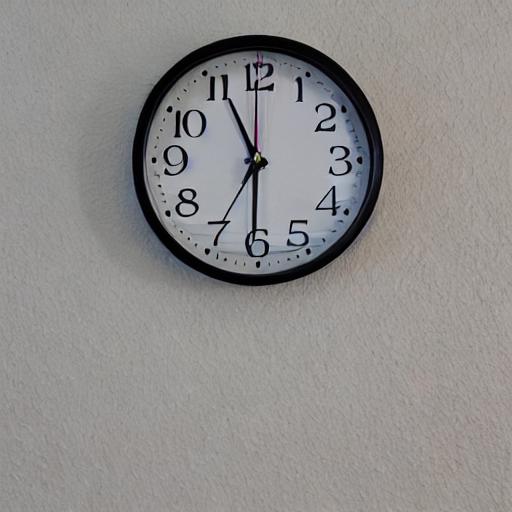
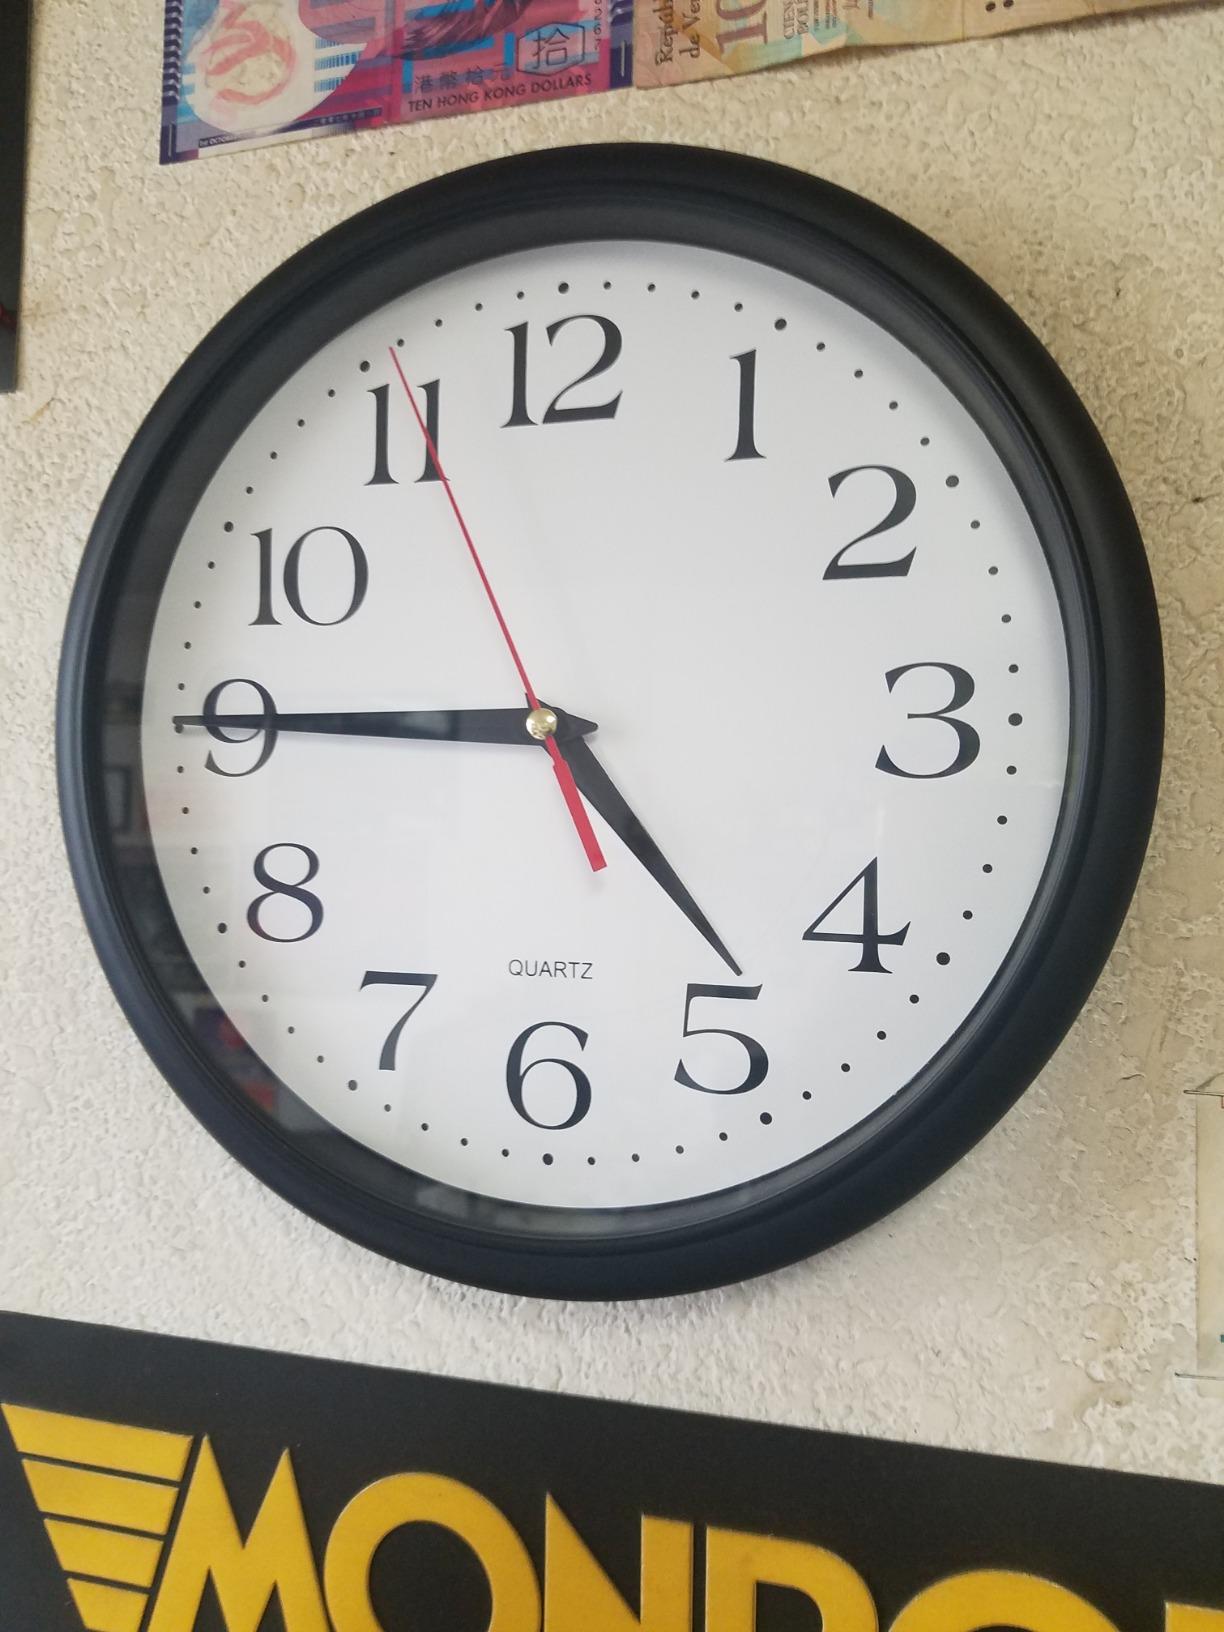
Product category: clock
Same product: no